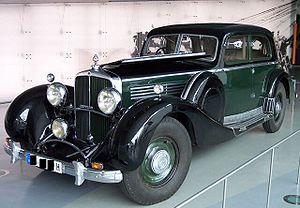
La désignation Zeppelin concernait les véhicules Maybach les plus prestigieux de 1928 à 1934. La catégorie a été baptisée ainsi en hommage à la célèbre production de moteur pour les zeppelins, avant et pendant la Première Guerre mondiale.